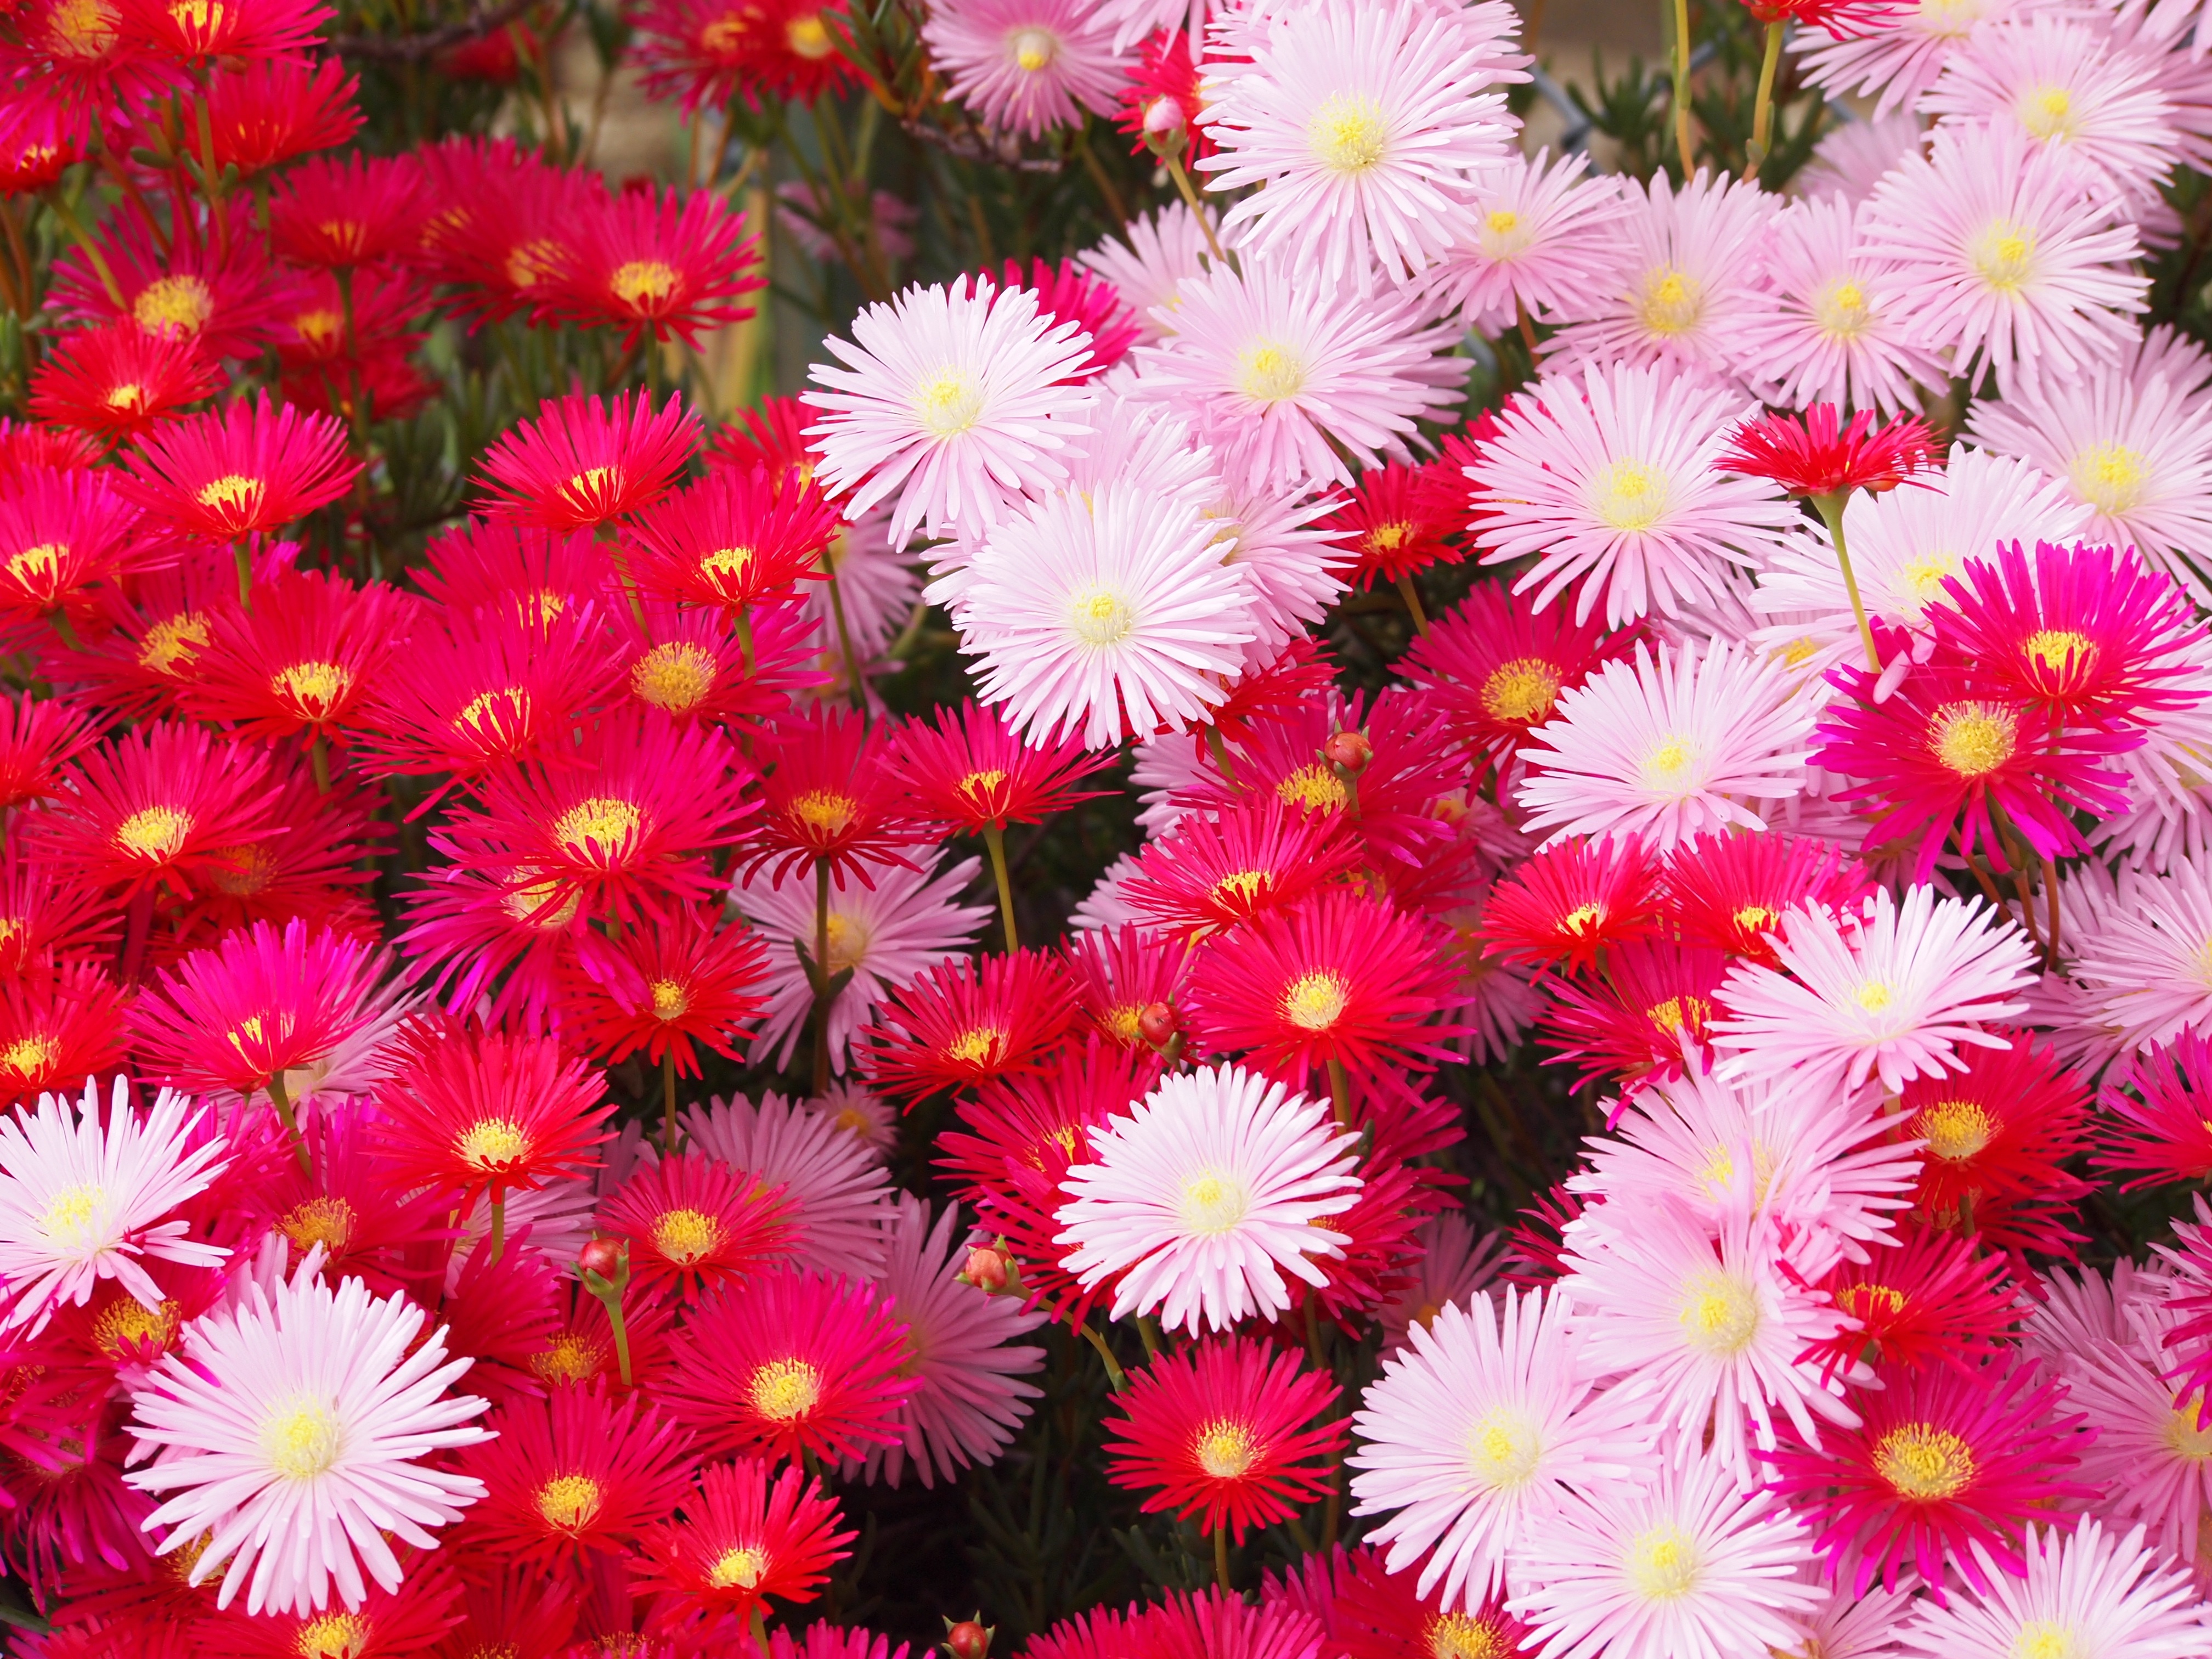
plant, leaf, flower, petal, daisy, green, red, yellow, pink, flowers, pigface, cool image, vivid, aster, groundcover, chrysanthemum, cool photo, skinny, flowering plant, daisy family, red purple, ice plant, matsubagiku, annual plant, chrysanths, pink family, ice plant family, dorotheanthus bellidiformis, karkalla